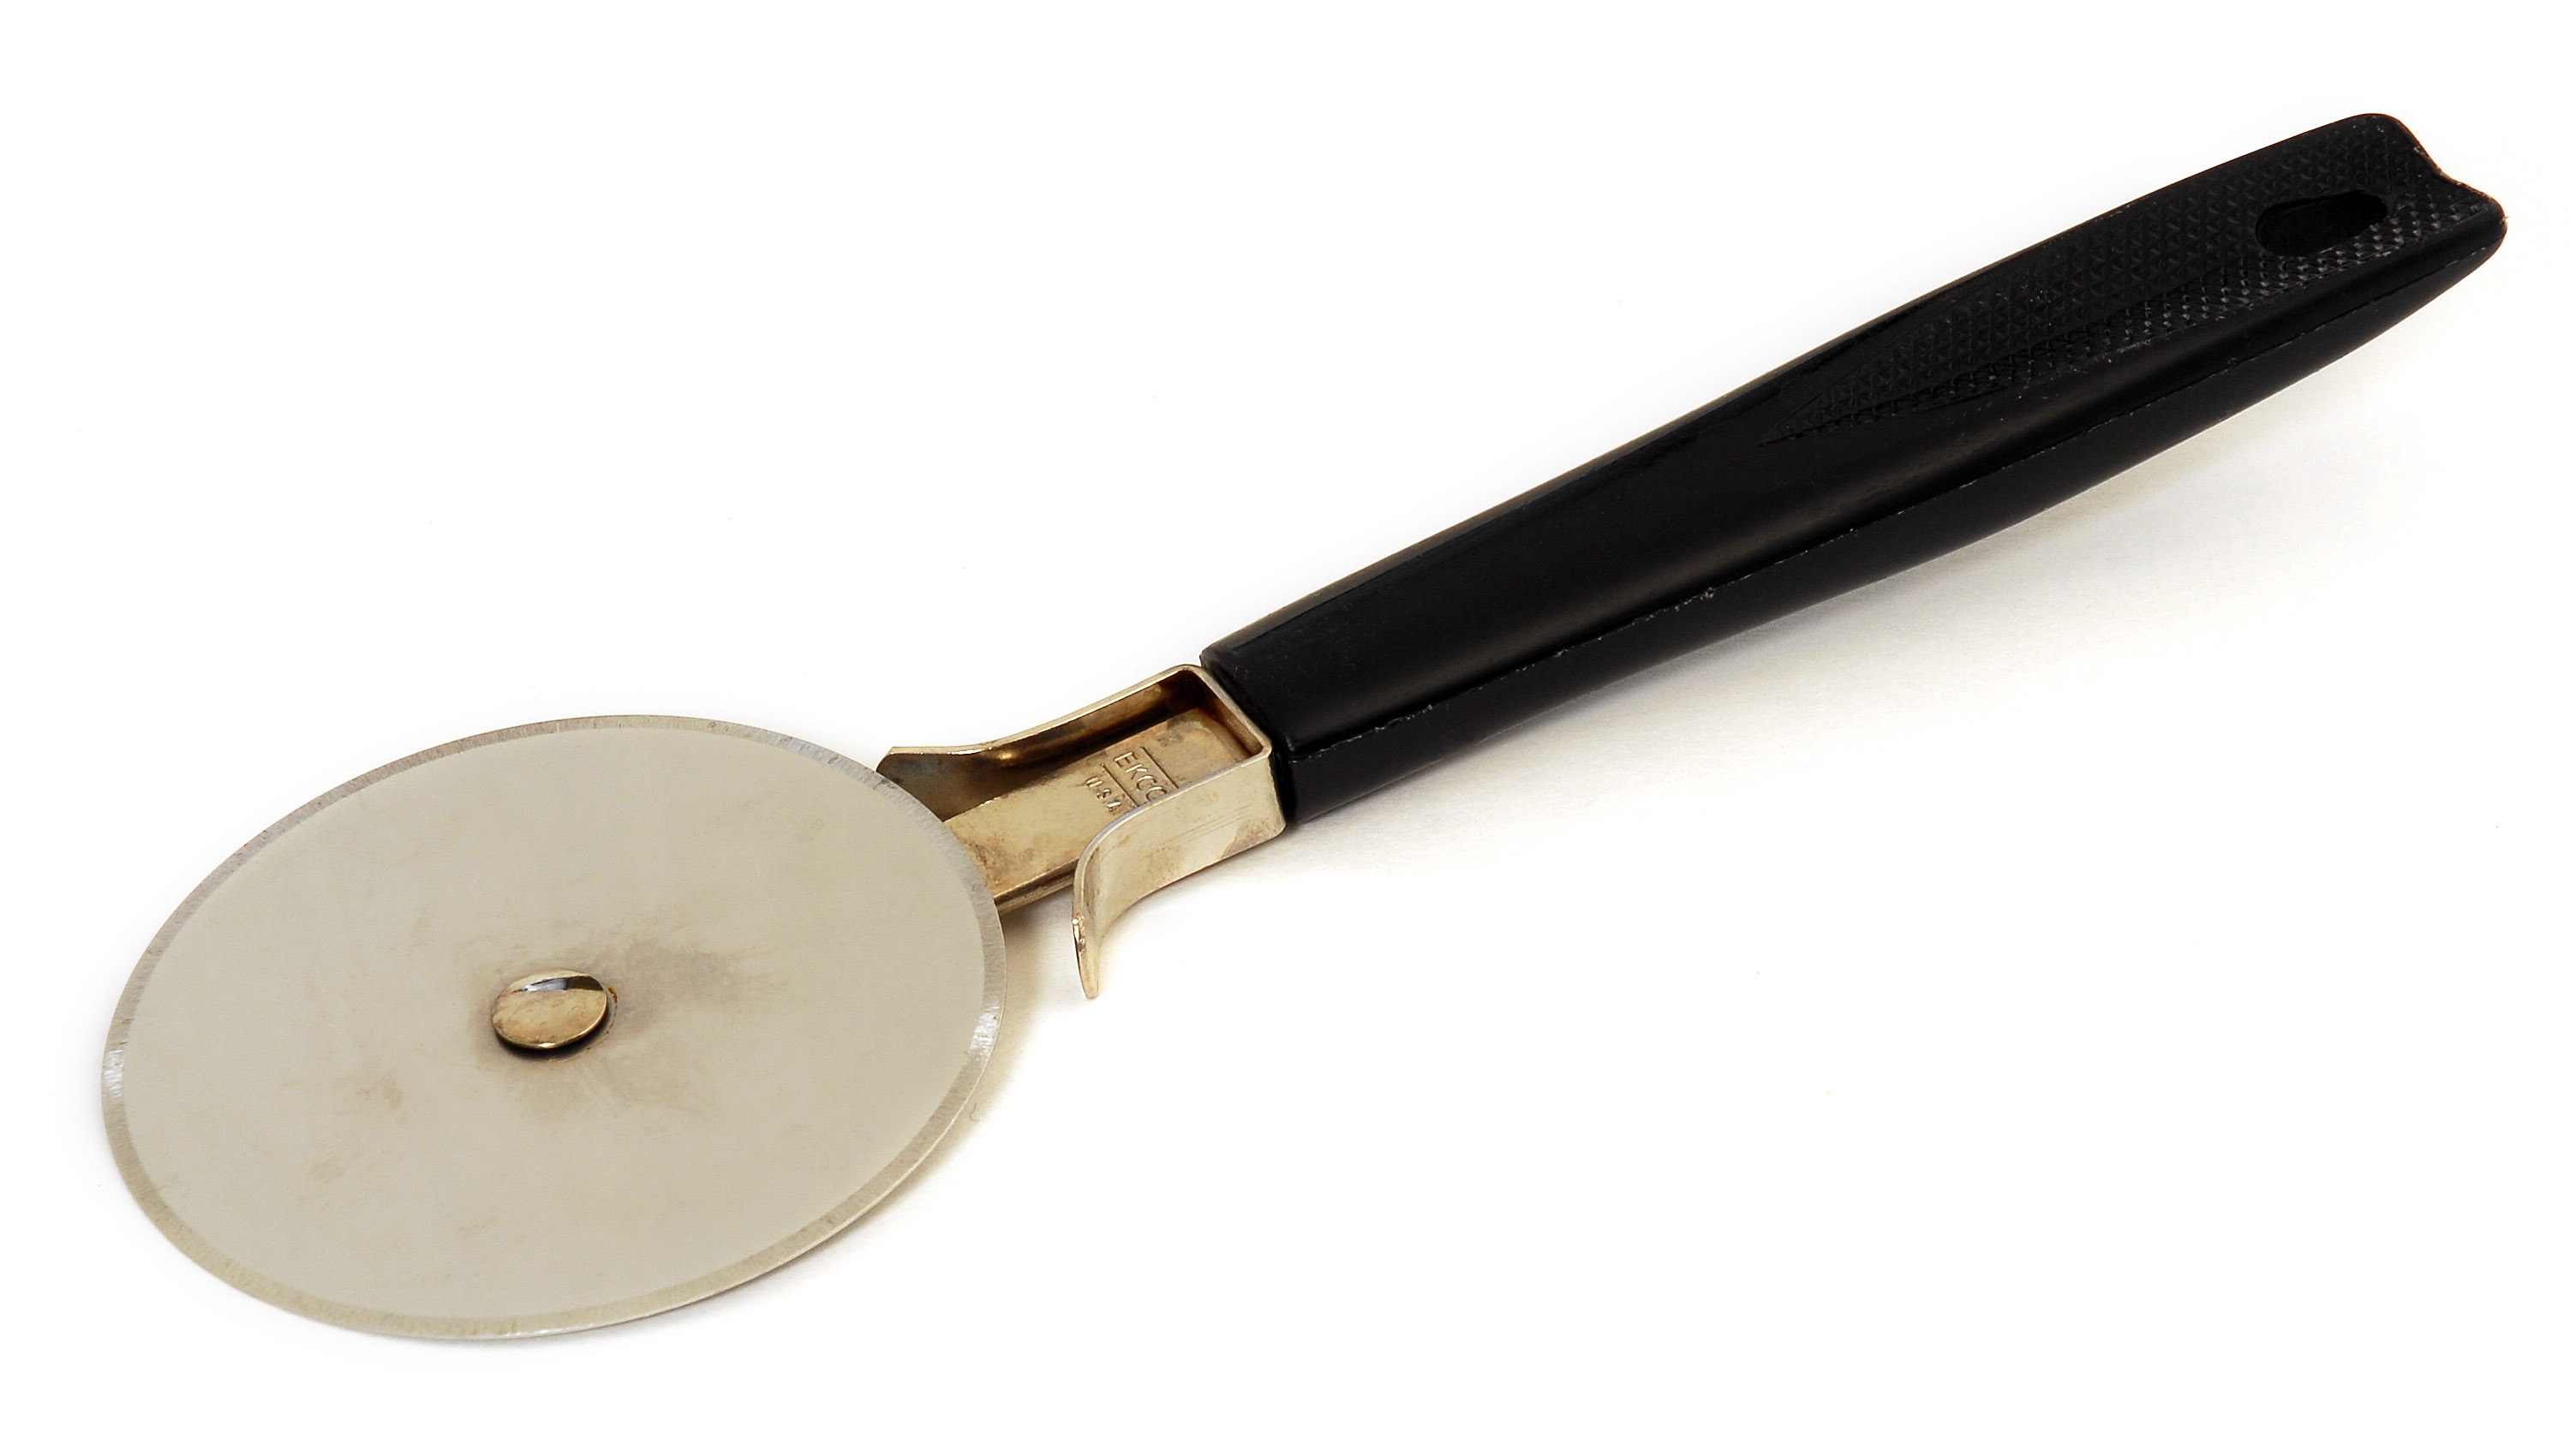
wheel, tool, food, equipment, kitchen, knife, pizza, musical instrument, cut, italian, cutter, slicer, string instrument, plucked string instruments, pizza slicer